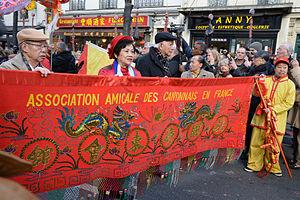
Nouvel an chinois 2015 dans le 13e arrondissement de Paris - Association amicale des Cantonais de France
La diaspora chinoise en France est une communauté regroupant des personnes dont les ancêtres sont chinois et ont émigré en France, qui comprend largement à la fois des personnes originaires directement de Chine ou des personnes de culture chinoise, principalement de l'ethnie Han, vivant hors de Chine lors de leur émigration. Cette immigration très hétérogène est formée par plusieurs vagues successives de migrants venus à différentes époques et pour des raisons diverses. Il serait à ce titre plus exact de parler de communautés au pluriel.